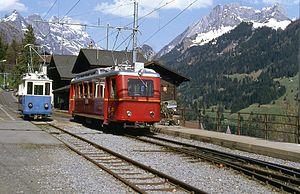
Gryon est une commune suisse du canton de Vaud, située dans le district d'Aigle. Le village entier et la zone de Taveyanne font partie de l’Inventaire fédéral des sites construits à protéger en Suisse.